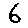
Label: 6